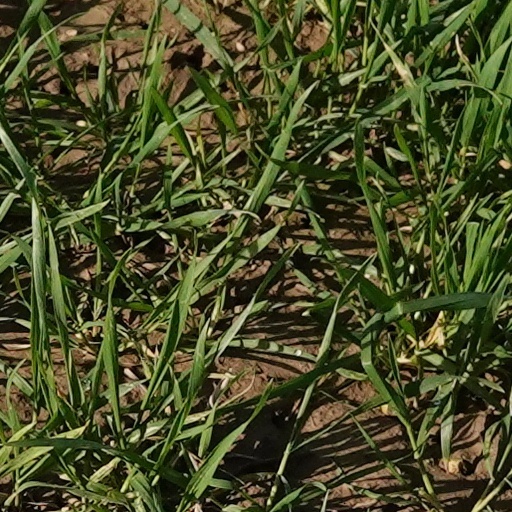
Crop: wheat